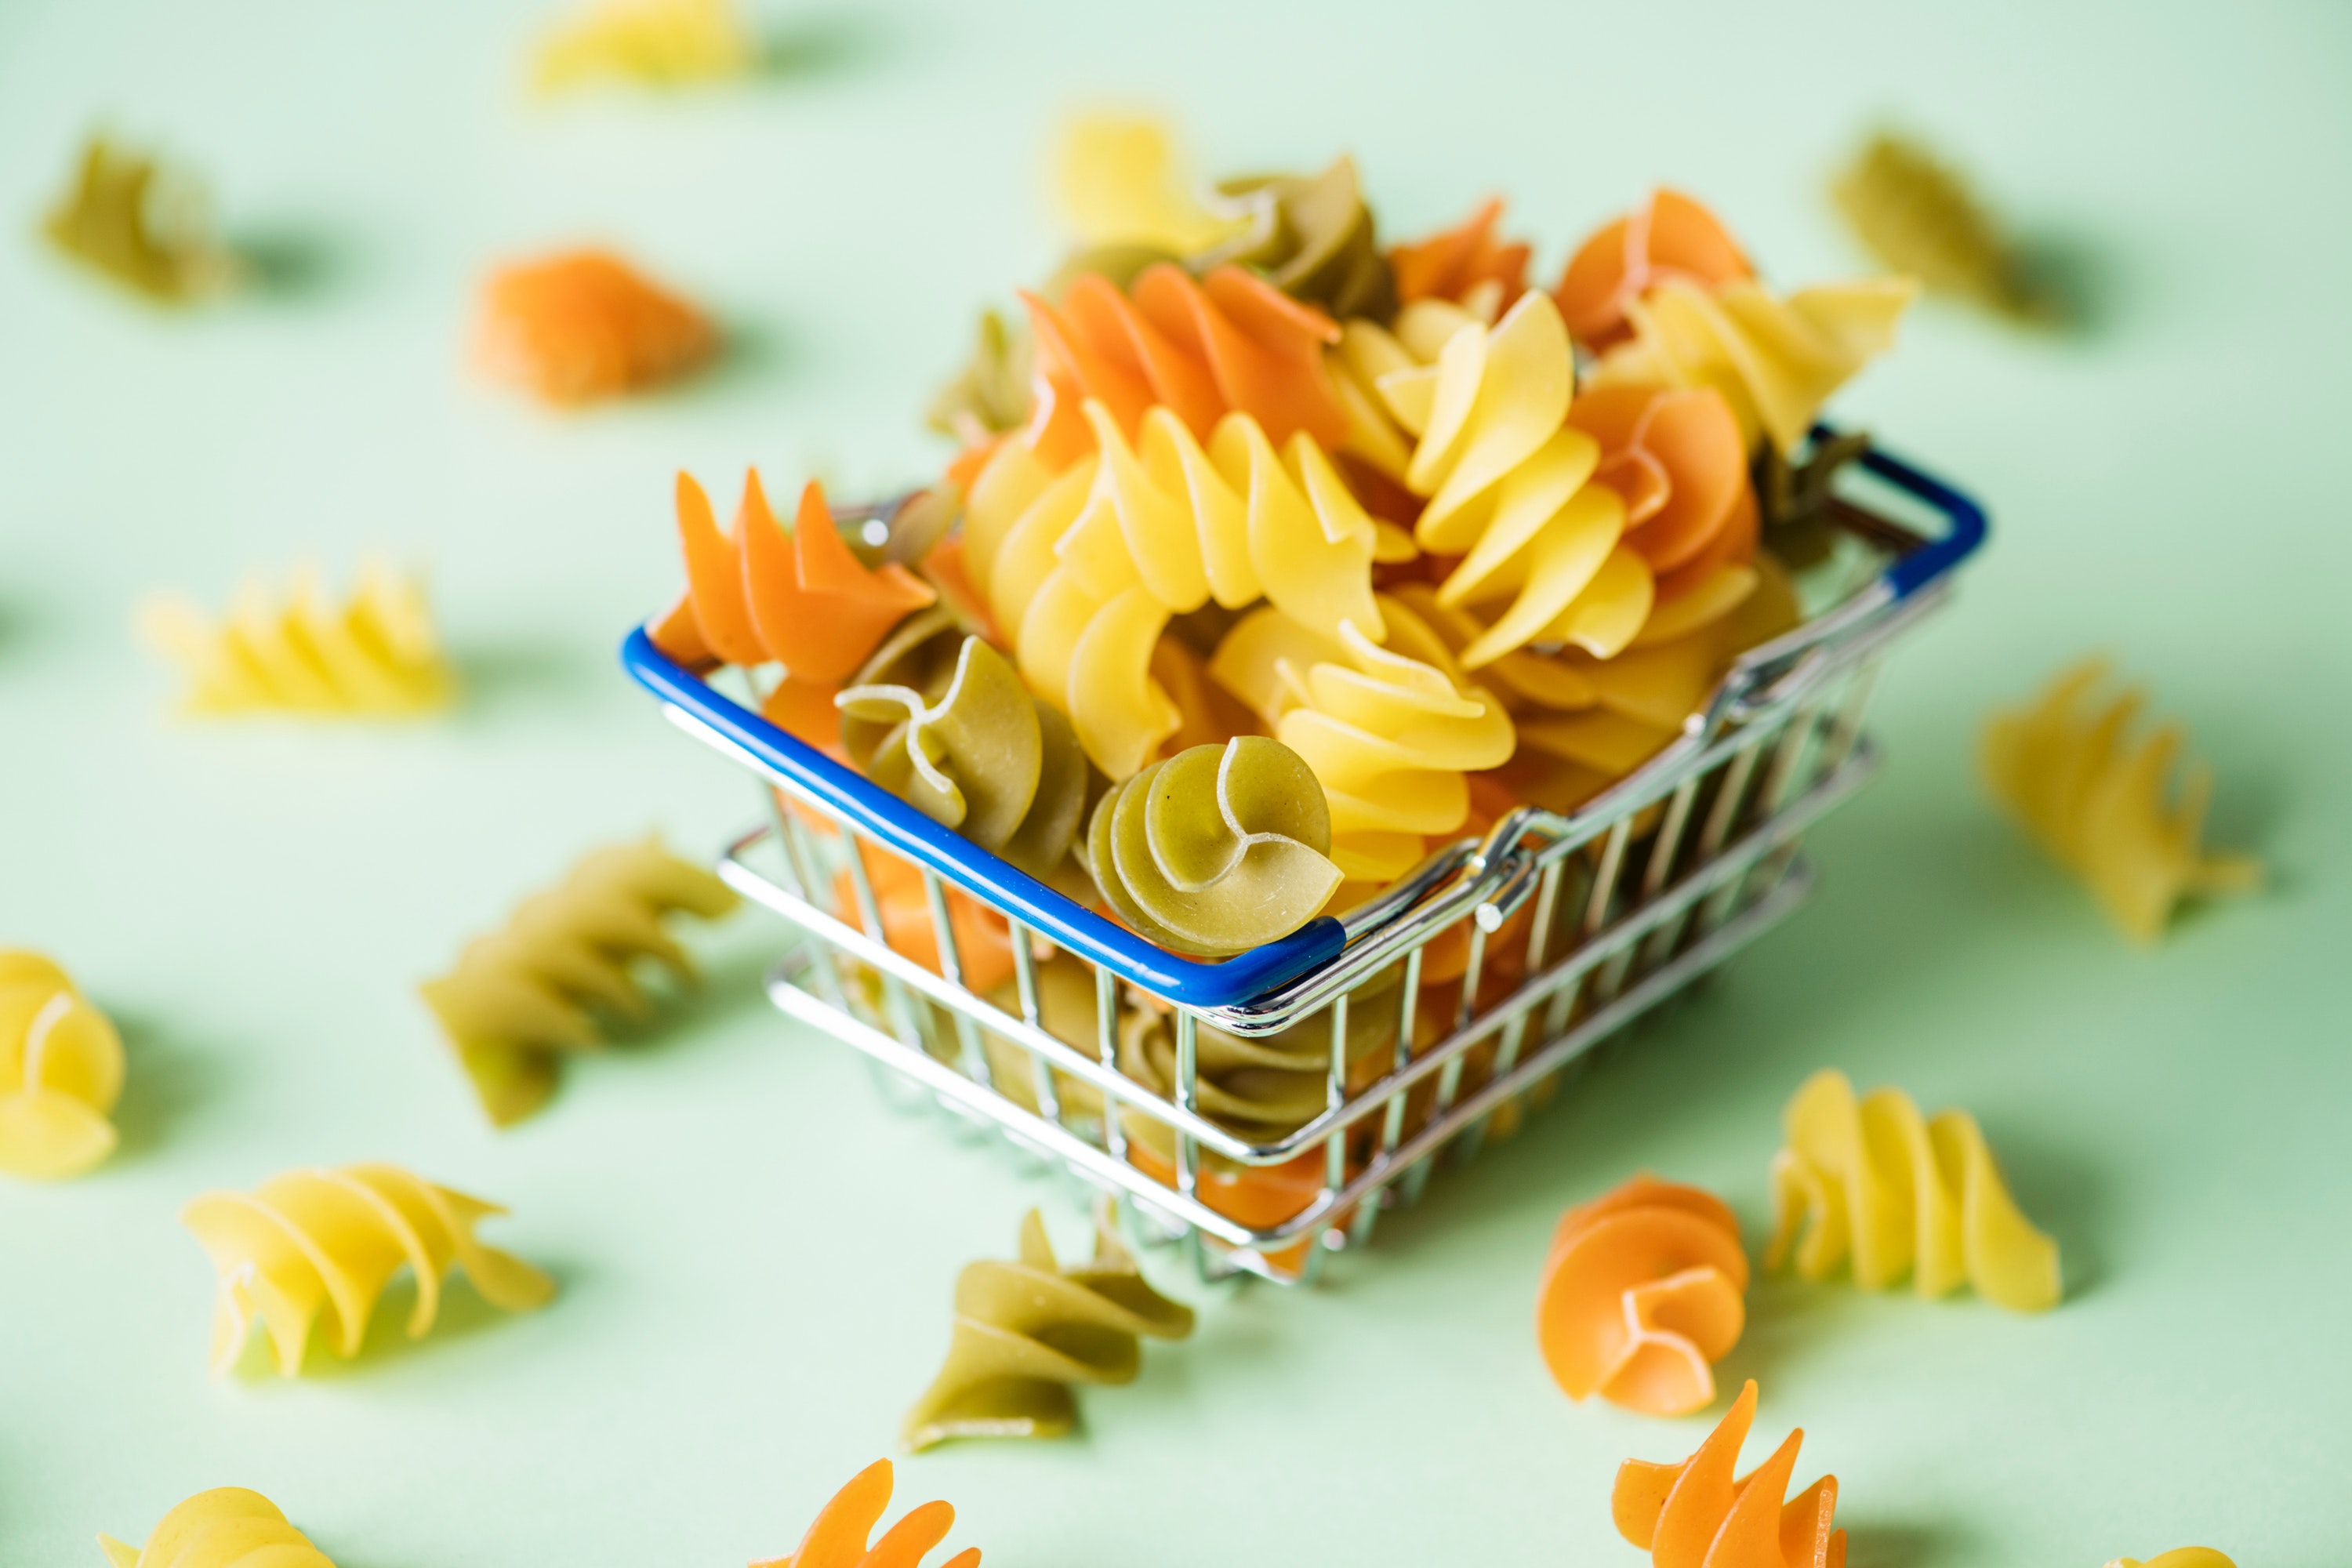
food, fusilli, yellow, cuisine, rotini, radiatori, dish, macaroni, ingredient, junk food, vegetarian food, garnish, italian food